Lofoten Fishery

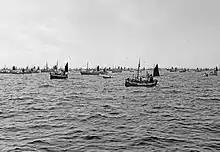
The Lofoten Fishery - Svolvaer, Lofoten. Photographer: Kristian Magnus Kanstad (1907-1983)

The Lofoten fishery is considered a Norwegian traditional and culturally rich fishery. It has for many centuries played an important role for both the local and the national economy. It takes place every year, typically starting in January lasting till mid-April, around the Lofoten Islands in the Northern parts of Norway. Fishermen from all along the Norwegian coast still travel to Lofoten to take part in the fishery.